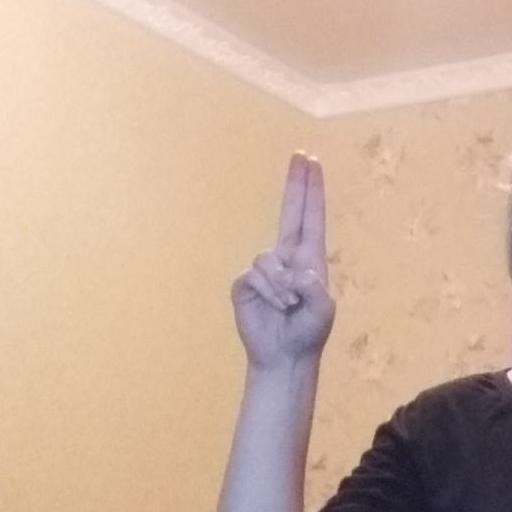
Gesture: two_up